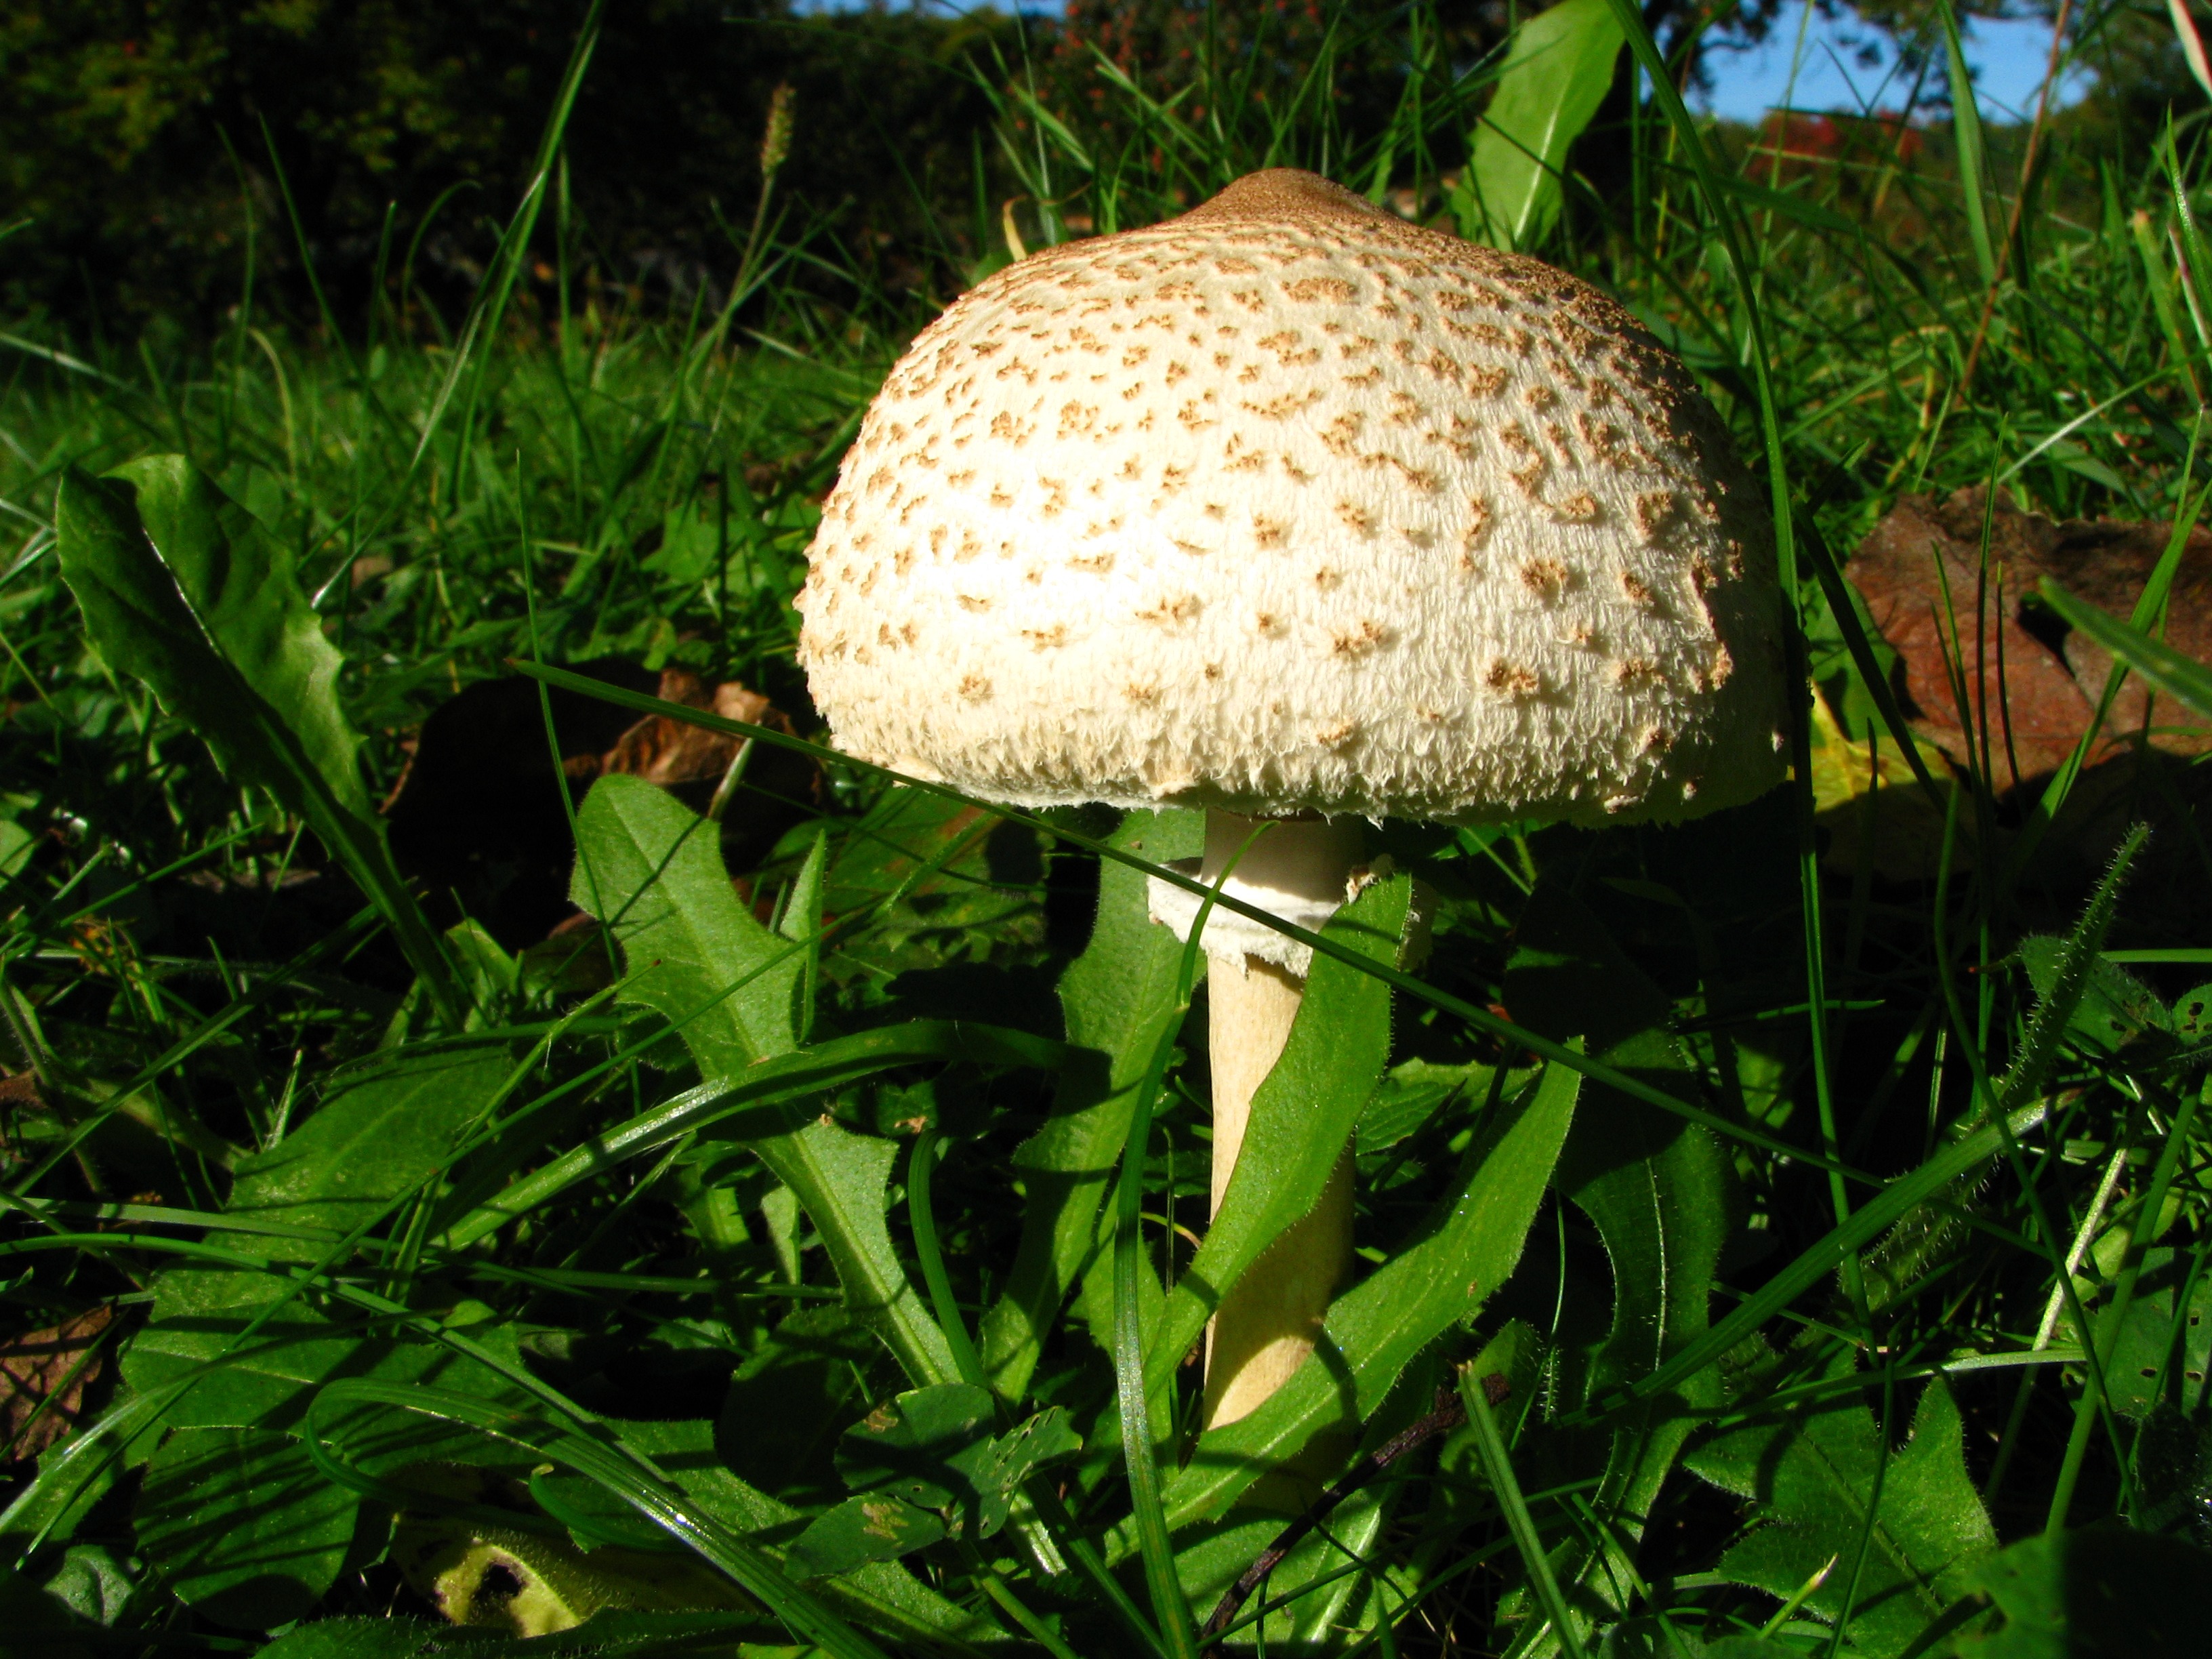
grass, flower, botany, mushroom, flora, fauna, fungus, parasol, woodland, agaric, bolete, boletes, agaricus, matsutake, screen fungus, edible mushroom, mushroom harvest, medicinal mushroom, agaricaceae, champignon mushroom, penny bun